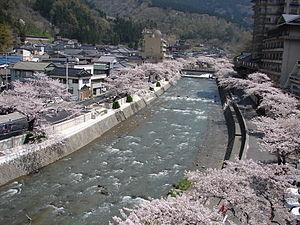
La série E001, exploitée sous le nom de Train Suite Shiki-shima est un train de croisière de luxe bi-mode électrique / diesel exploité par la East Japan Railway Company depuis le 1ᵉʳ mai 2017.
Tsuruoka est une ville du Japon de la région de Shonai, située dans la préfecture de Yamagata au nord de l'île de Honshū.